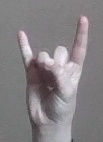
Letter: la